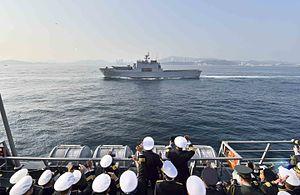
La classe Cheon Wang Bong en service actuellement dans la marine de la République de Corée (ROKN).